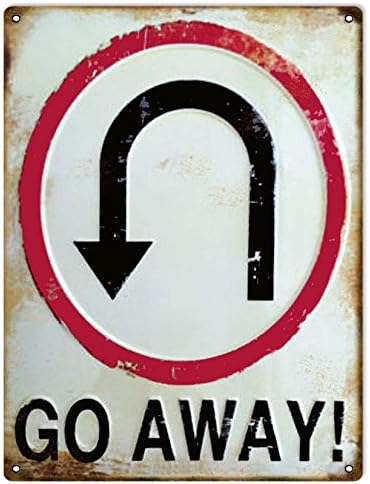
Victory Vintage Signs Go Away U Turn Warning Sign Funny
Category: Amazon Home
Go Away U Turn Sign. 9"x12" .040 Aluminum. This Sign Has Rivets. Made In The USA.
Features: Dimension: 12 x 18 | Made in the USA | Reproduction Vintage Sign | High Resolution Color Image | Quality Heavy Gauge Metal Sign